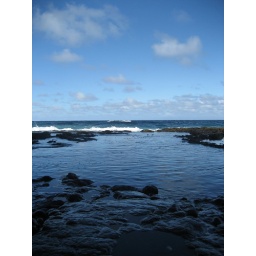
hidden red sand beach in Hana